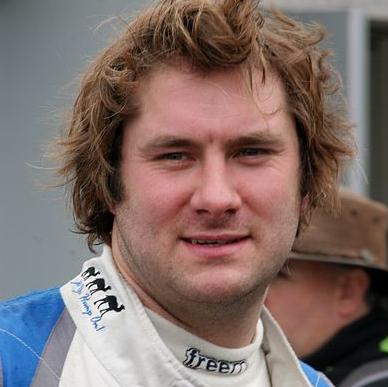
Age: 30